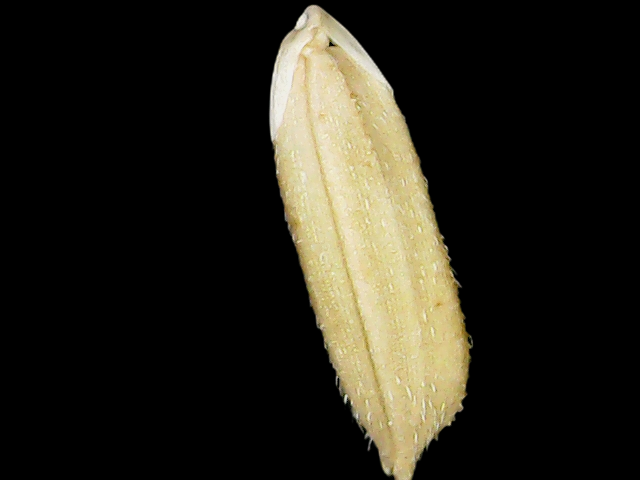
Rice variety: Bd30